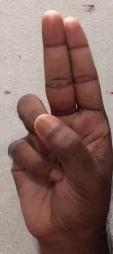
ASL sign: U